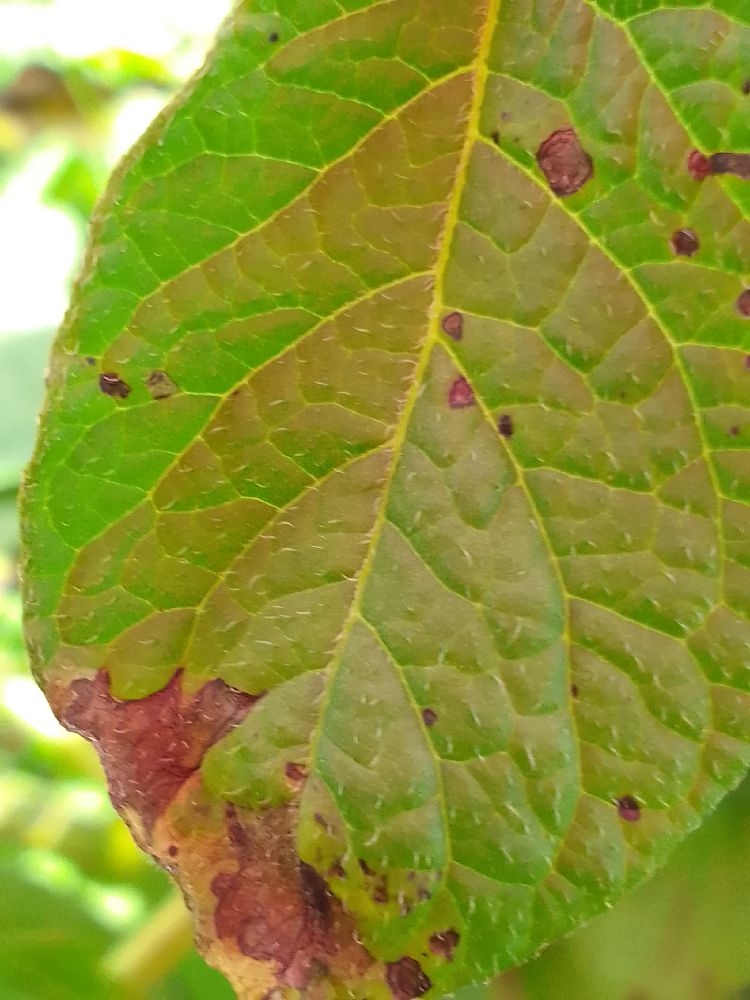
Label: Late blight